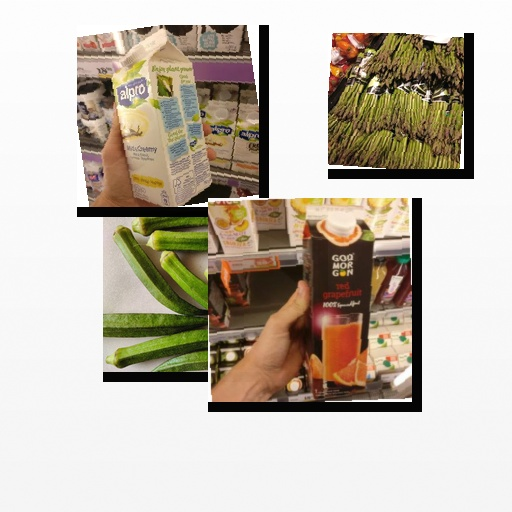
Food items: asparagus, red_grapefruit_juice, okra, vanilla_soyghurt